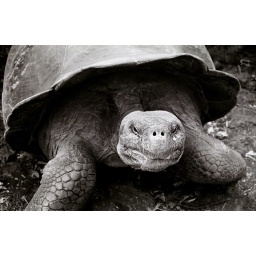
A tortoise at the Charles Darwin Research Station in the Galapagos Islands, just off the coast of Ecuador.